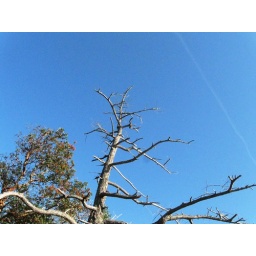
blue sky above our heads..